Washington metropolitan area

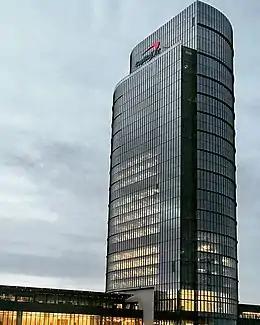
Capital One Tower in Tysons, the tallest building in the region and centerpiece of the headquarters campus for Capital One

Many defense contractors are based in the region to be close to the Pentagon in Arlington. Local defense contractors include Lockheed Martin, the largest, as well as General Dynamics, BAE Systems Inc., Northrop Grumman, Computer Sciences Corporation (CSC), Science Applications International Corporation (SAIC), CACI, ManTech International, DynCorp, and Leidos.